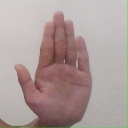
अक्षर: ध